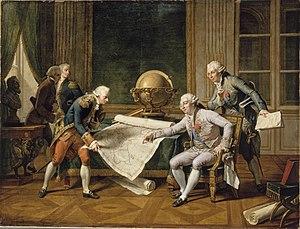
Louis XVI donnant des instructions à La Pérouse, le 29 juin 1785